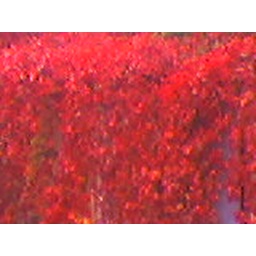
red tree over shed